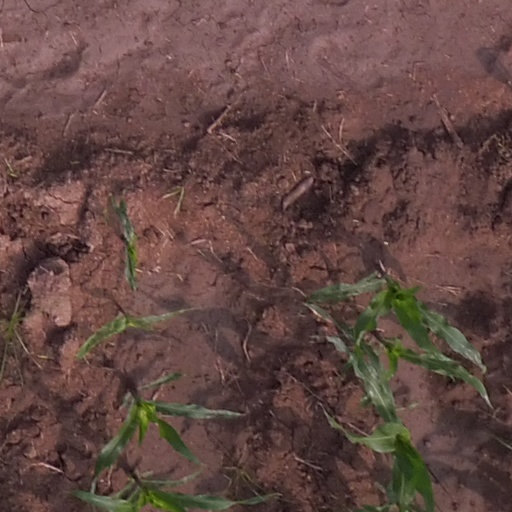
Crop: maize; corn